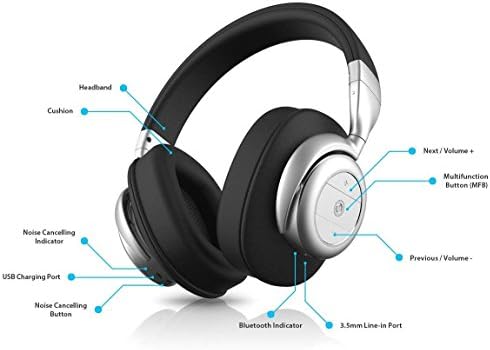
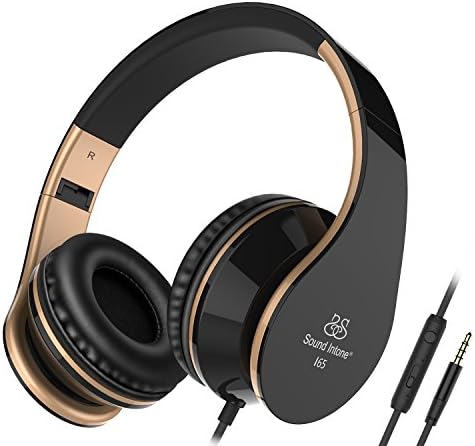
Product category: headphones
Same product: no